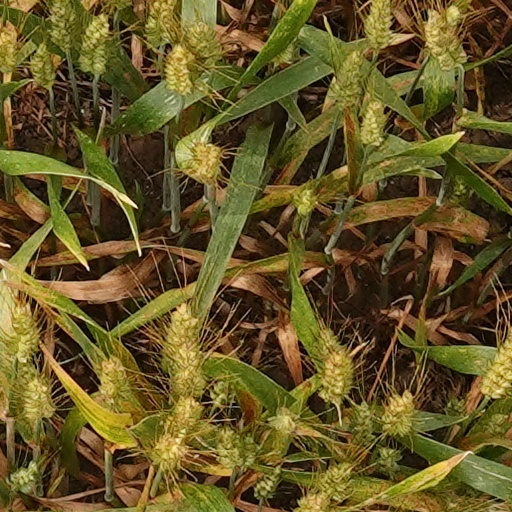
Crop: wheat